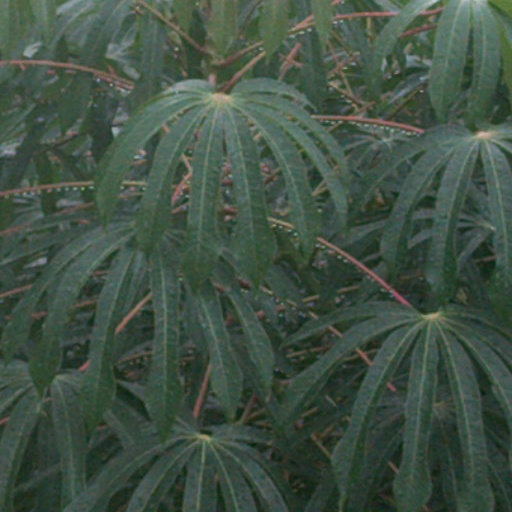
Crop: cassava